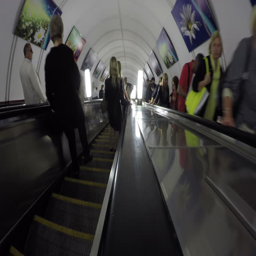
people in the subway on the escalator